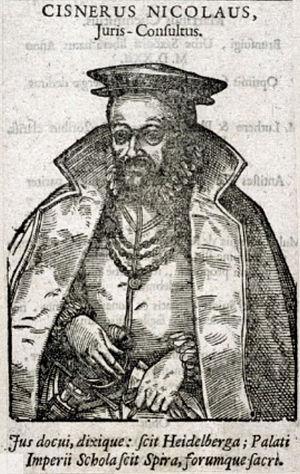
Nicolaus Cisner, Nicolaus Cisnerus, ou Nicolaus Kistner, est un érudit, humaniste et jurisconsulte allemand, né à Mosbach le 24 mars 1529, et mort à Heidelberg le 6 mars 1583.